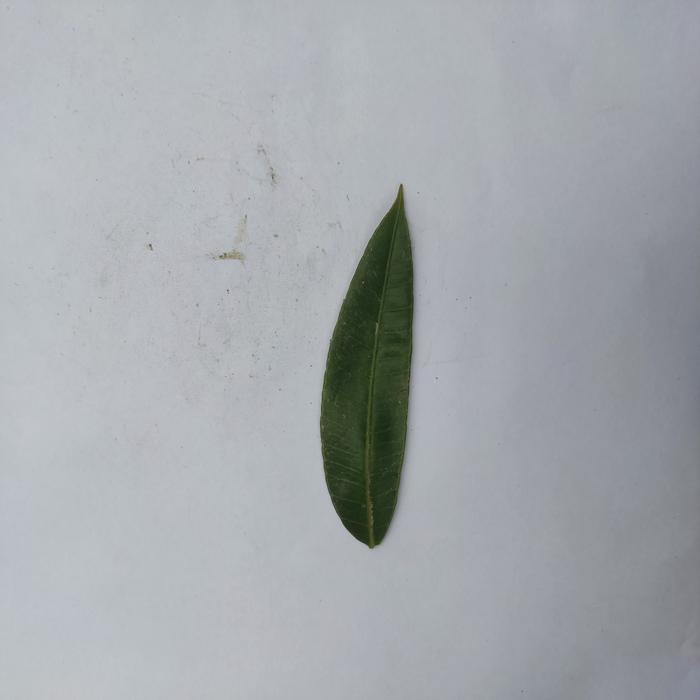
Crop: Hog Plum
Leaf condition: Heathy_Leaf